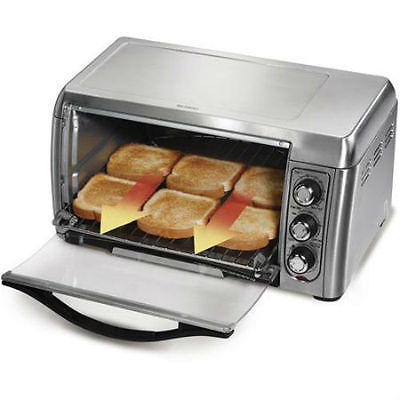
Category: toaster